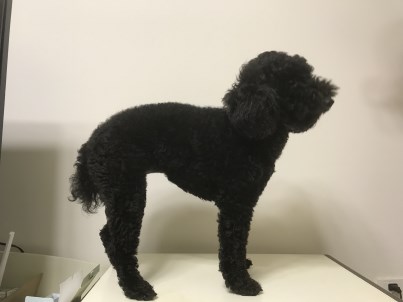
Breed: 2925-n000114-toy_poodle